Sree Kattayattu Bhagavathi Kshethram

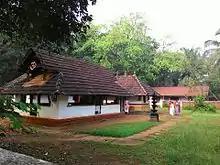

Kattayattu Devi Kshethram is a Devi temple situated in Peruvayal, a village near Kozhikkode, India.